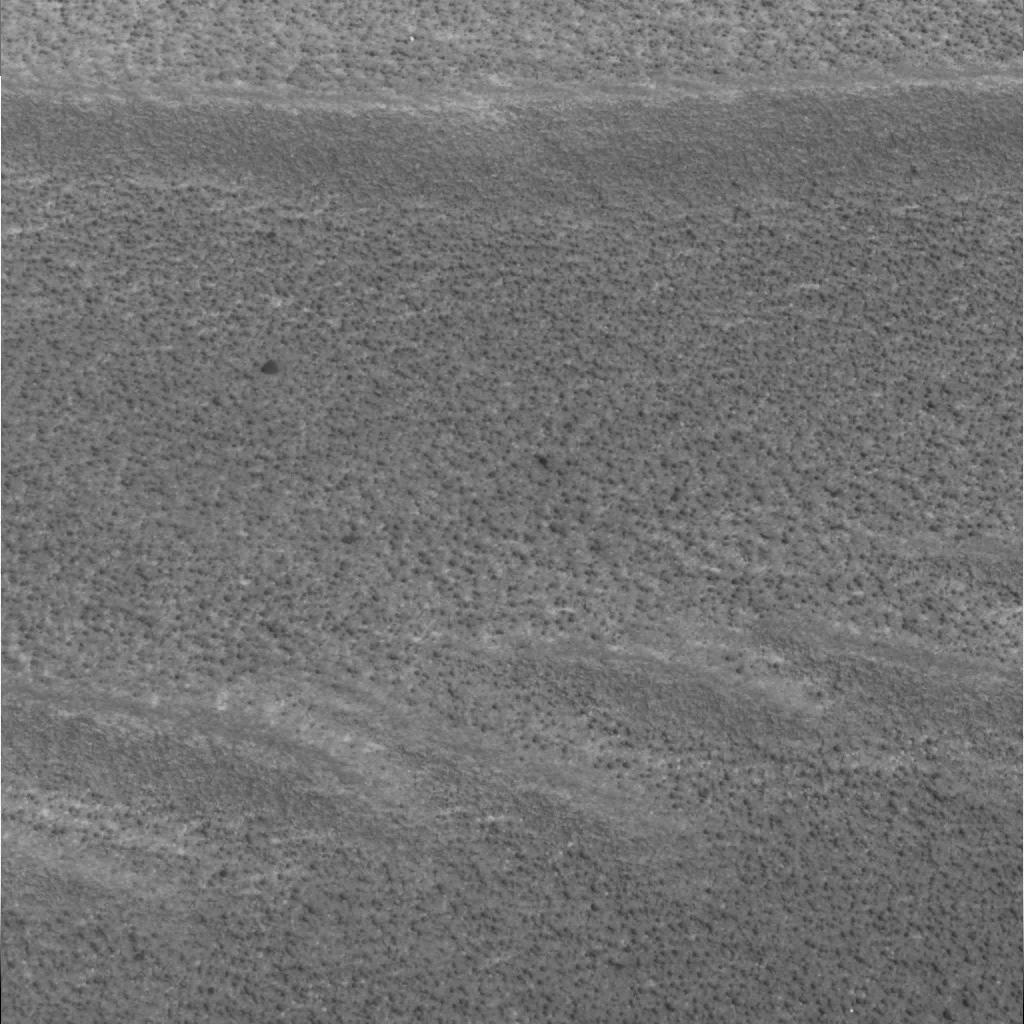
Surface features visible: Dunes/Ripples, Soil, Spherules, Nearby Surface